Sexploitation film

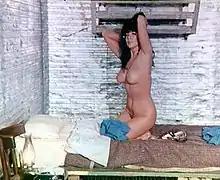
Isabel Sarli in "Carne" (1968).

After a series of United States Supreme Court rulings in the late 1950s and 1960s, increasingly explicit sex films were distributed. In 1957, "Roth v. United States" established that sex and obscenity were not synonymous. The genre first emerged in the U.S. around 1960.